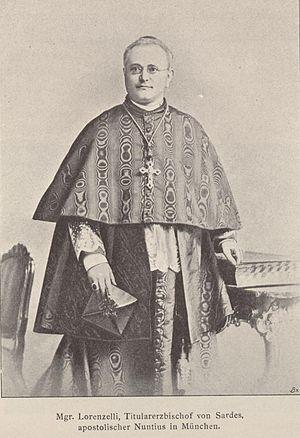
Benedetto Lorenzelli, est un cardinal italien de l'Église catholique du début du XXᵉ siècle, créé par le pape Pie X.